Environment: real
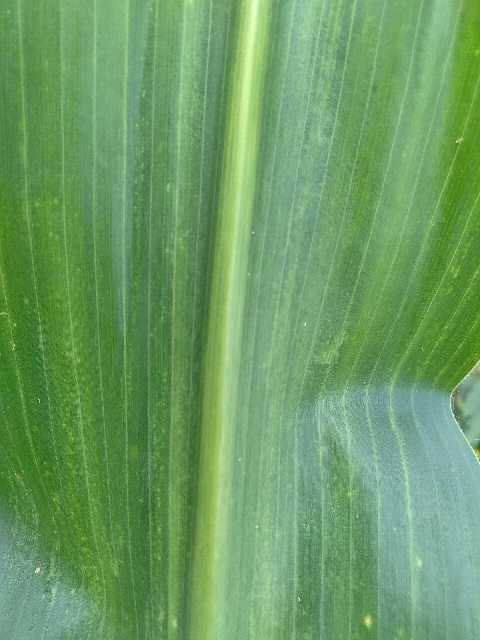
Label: lethal_necrosis